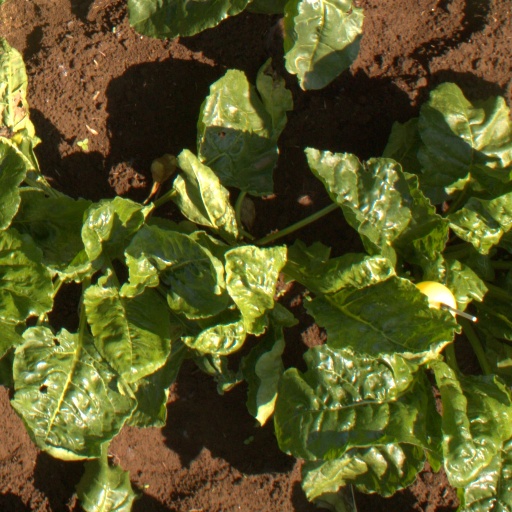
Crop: sugar beet